Madelaine Edlund

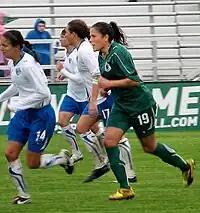
Edlund playing for the Saint Louis Athletica

In 2010 Edlund had a short spell with American Women's Professional Soccer (WPS) club Saint Louis Athletica. She started one game and made three substitute appearances before the team folded.